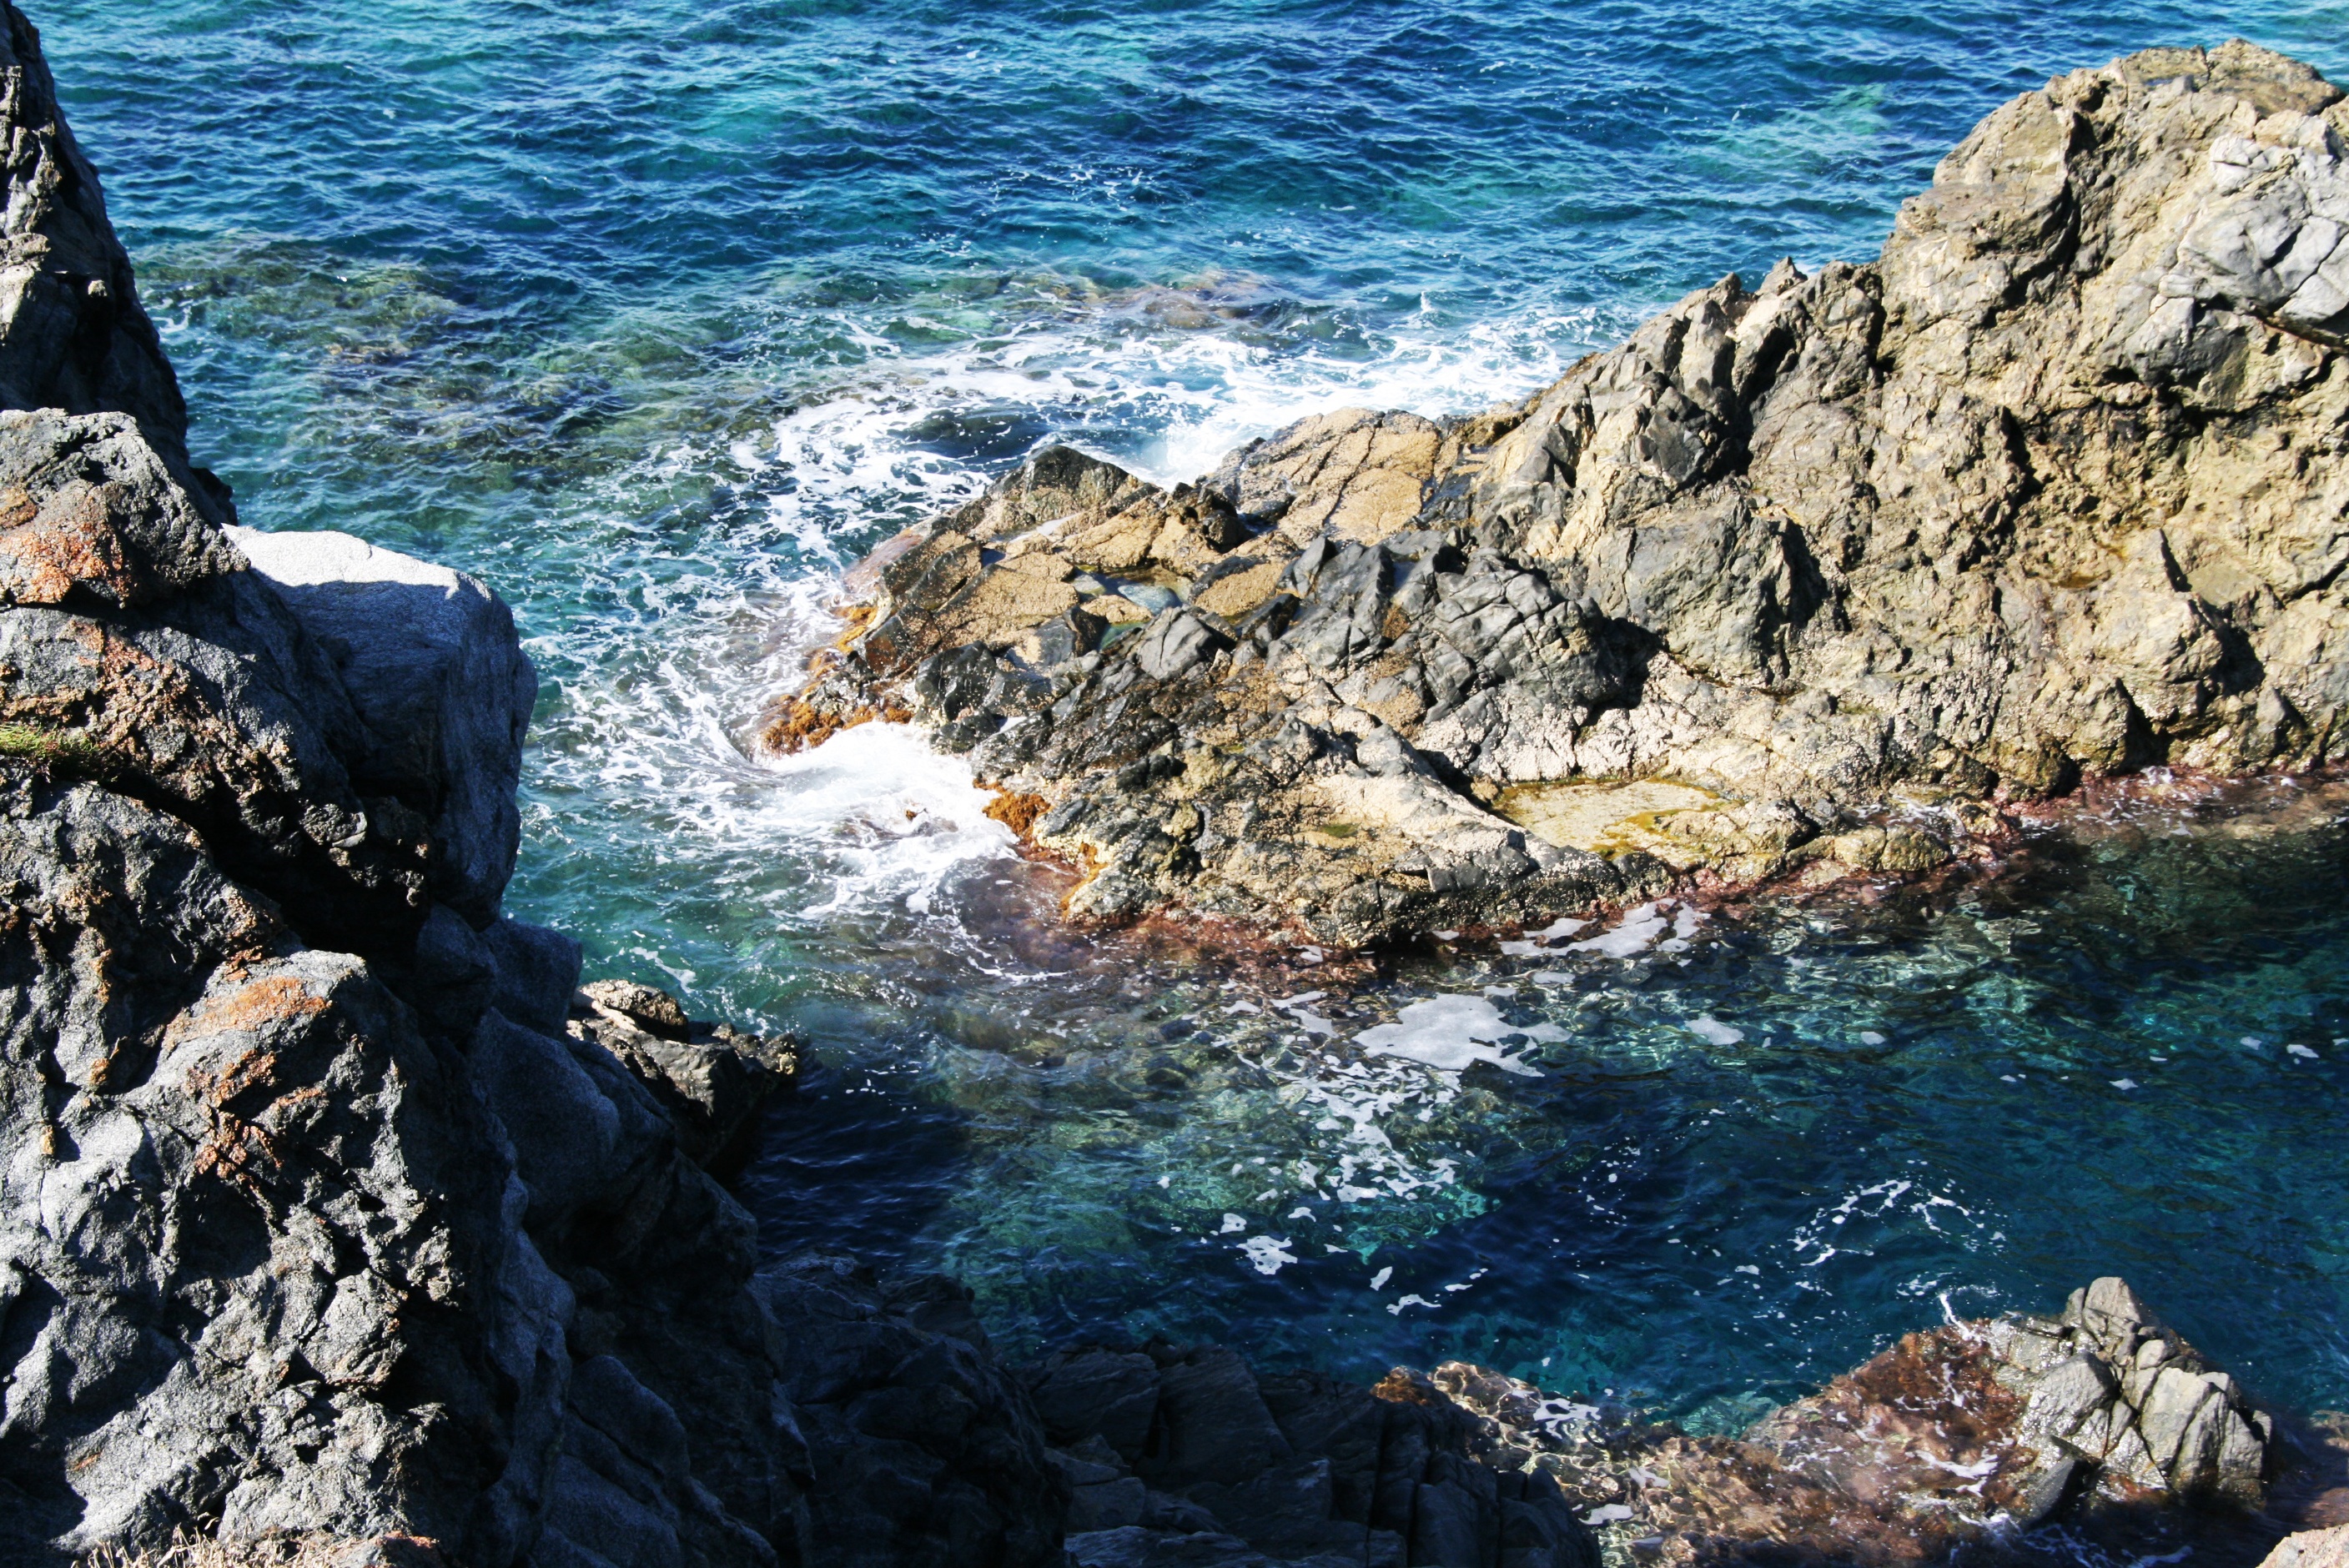
landscape, sea, coast, water, nature, rock, ocean, shore, wave, travel, cliff, cove, bay, stack, terrain, waves, geology, cape, corsican, sea cave, tide pool